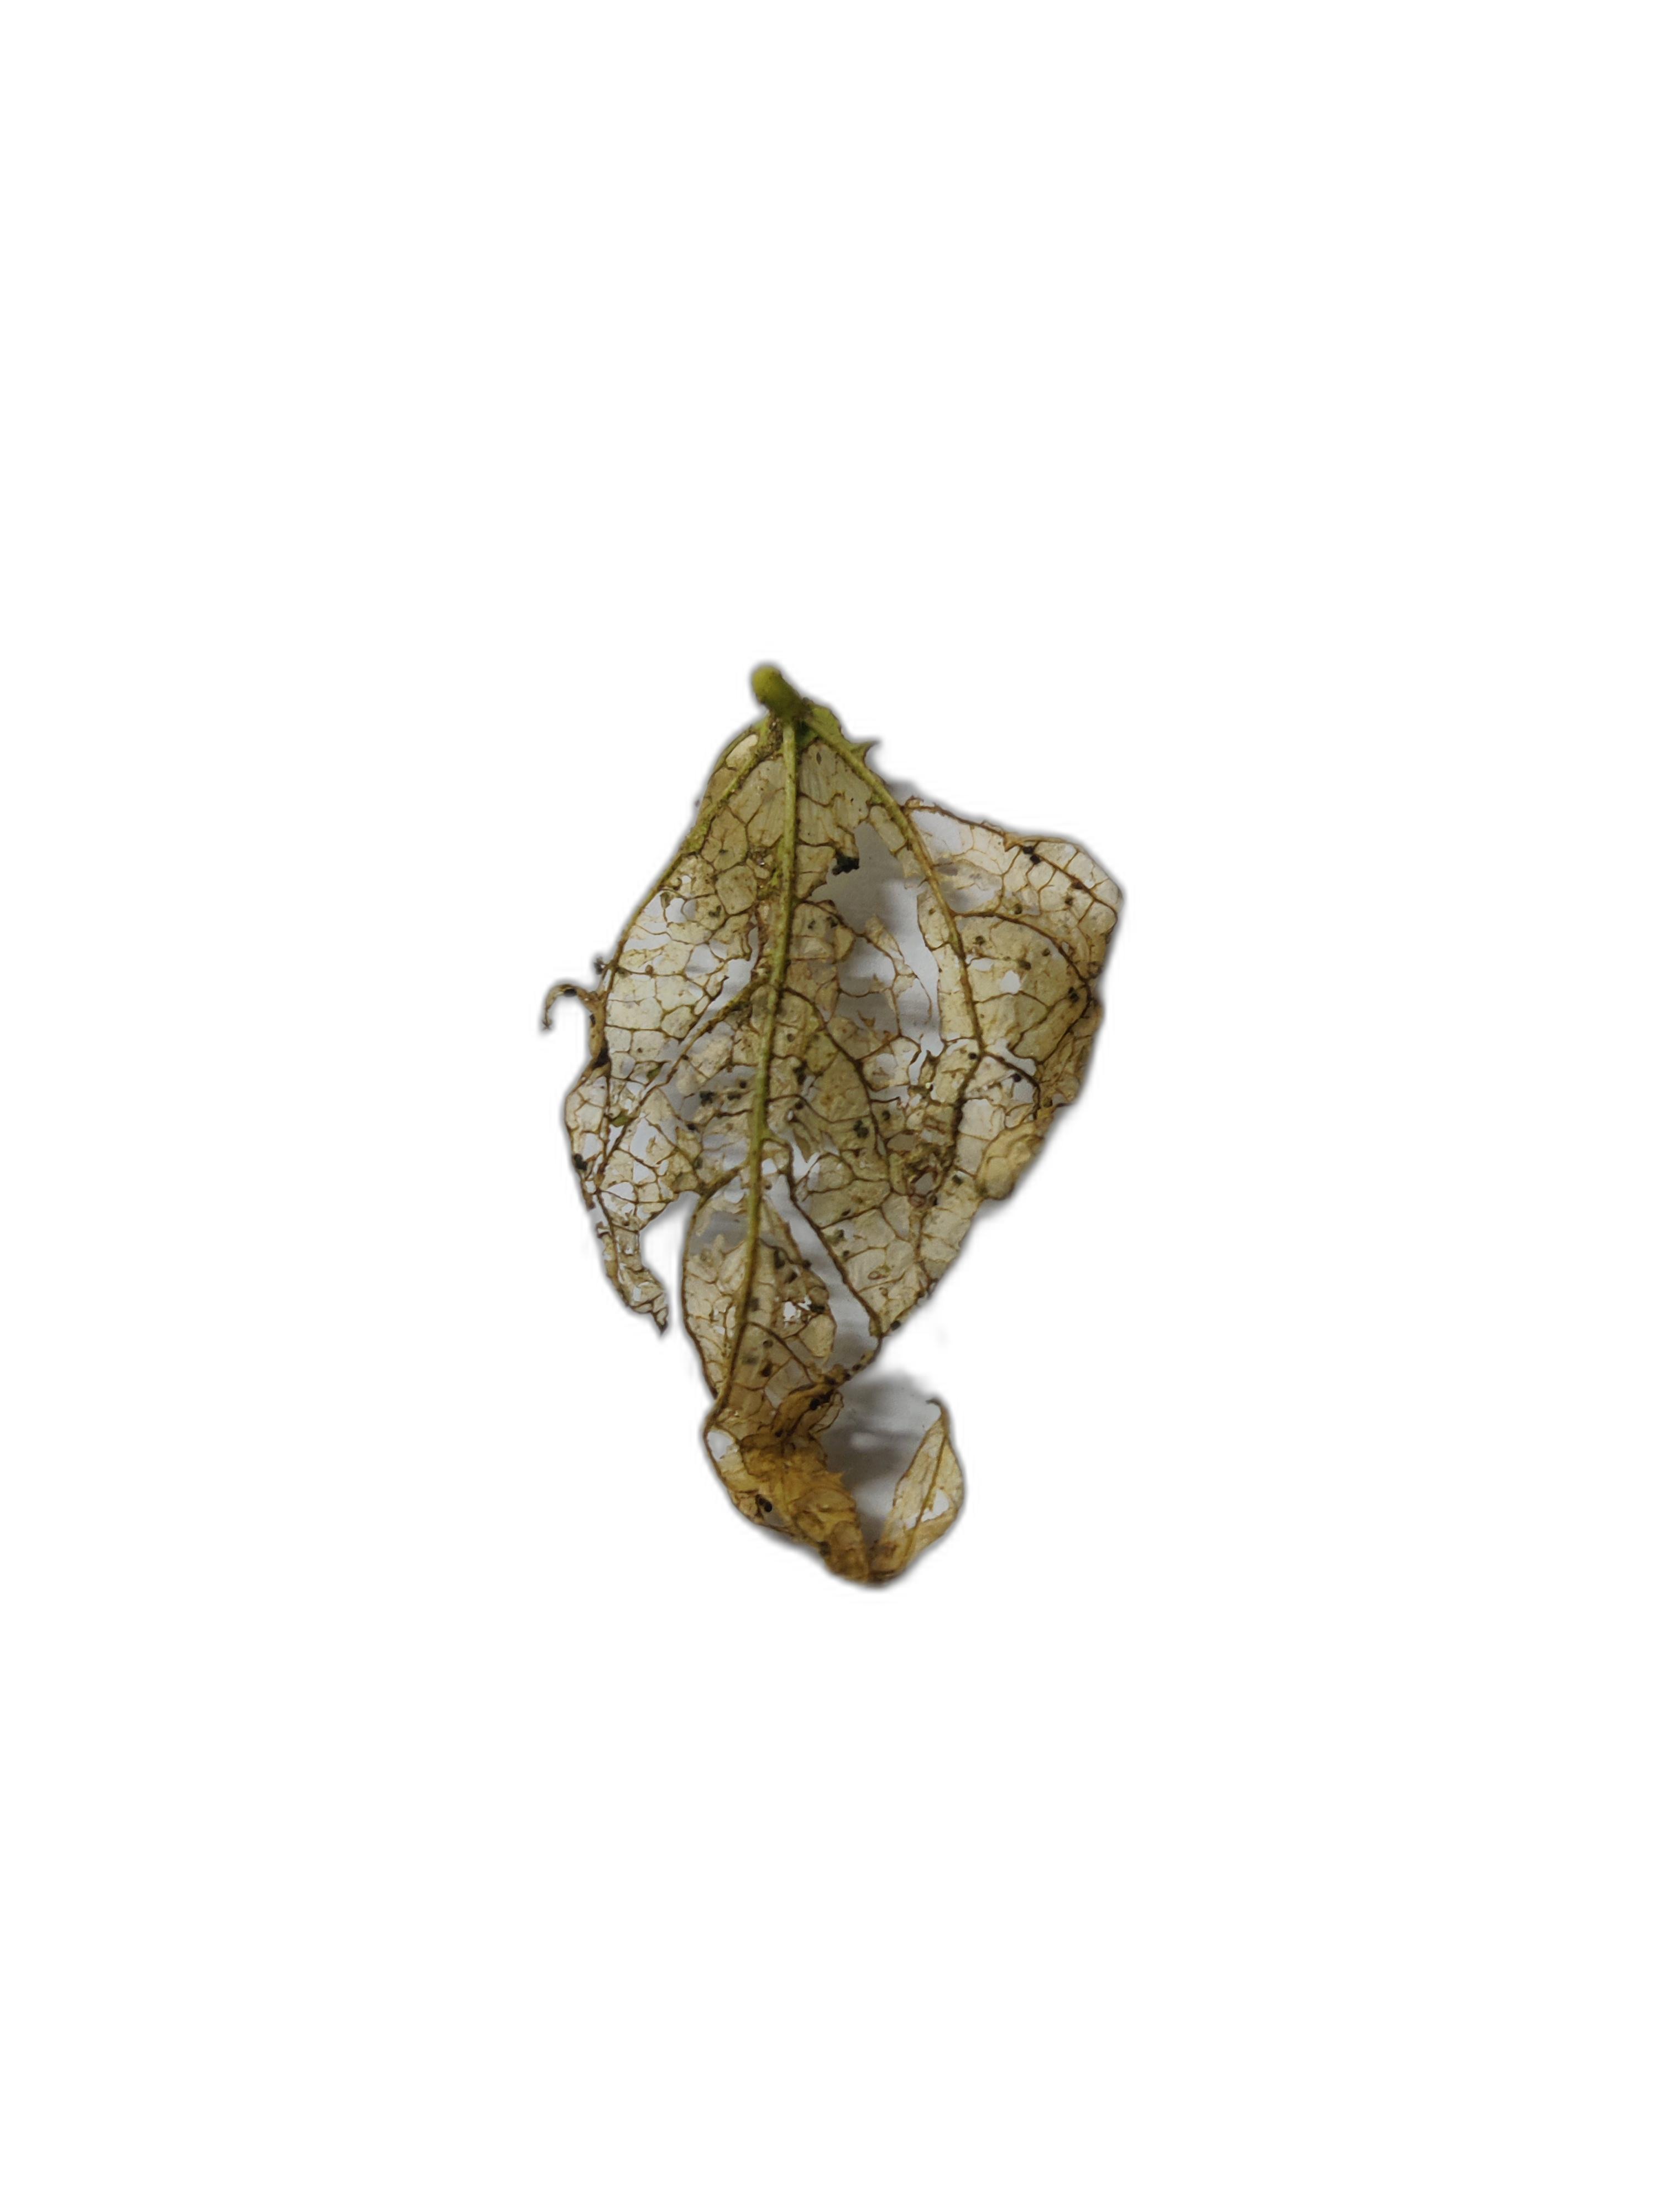
Label: Insect